Belfast Vital

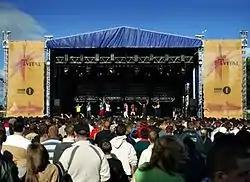
The Main Stage in 2004

2002 was the first year of Tennents Vital and was located nearby Queen's University Belfast's PEC centre beside Belfast Botanic Gardens.